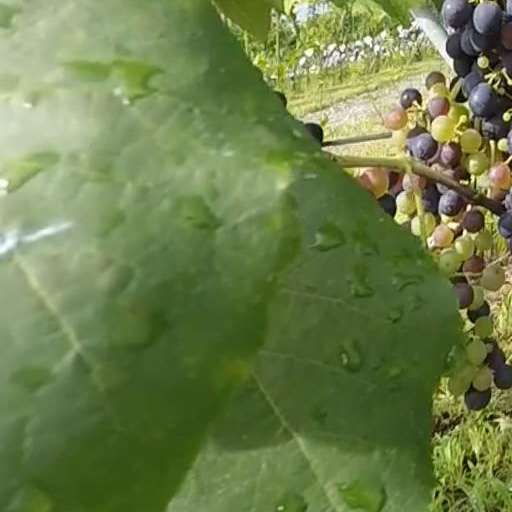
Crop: grape